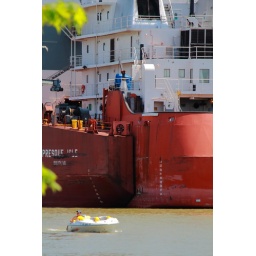
A little boat cruises by the stern of the 'Presque Isle' while unloading stone along the Huron River in Huron, Ohio.